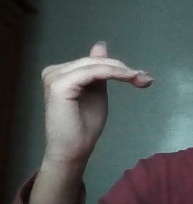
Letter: khaa